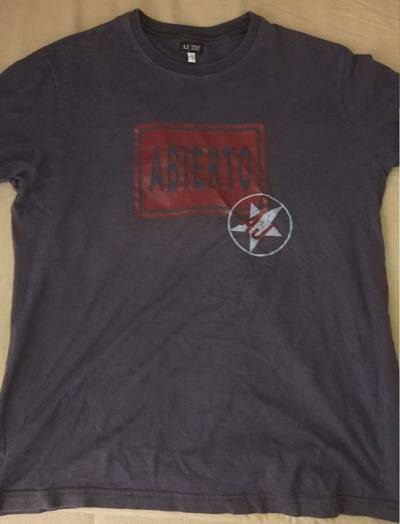
Waste category: clothes